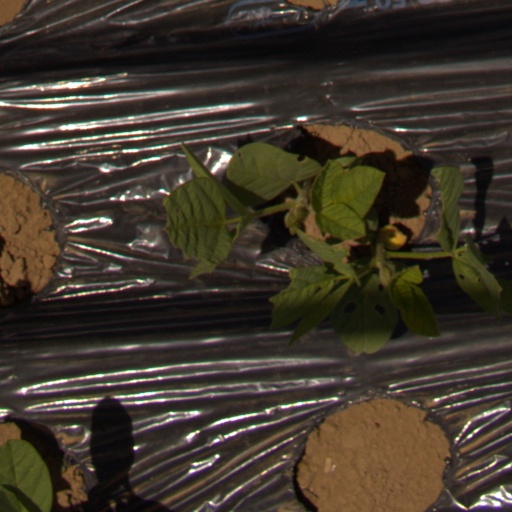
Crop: Jerusalem artichoke